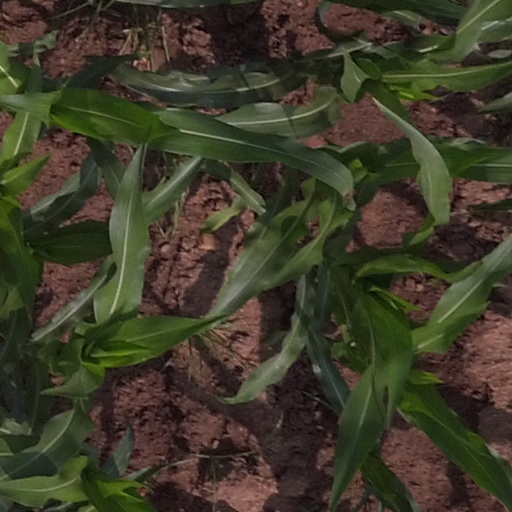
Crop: maize; corn